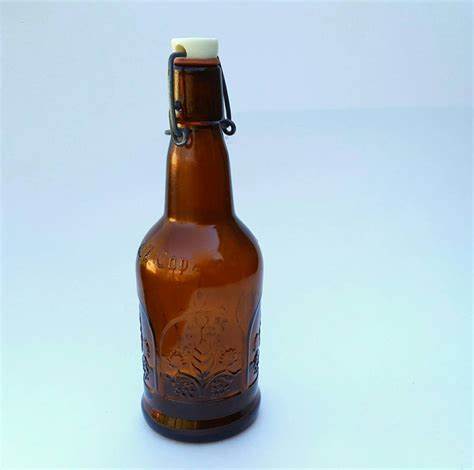
Waste category: glass